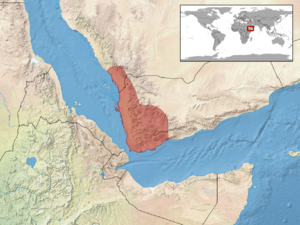
Echis borkini est une espèce de serpents de la famille des Viperidae.